1st Division (Thailand)

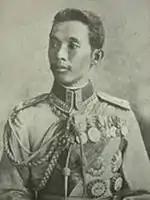
Prince Chirapravati Voradej, the Prince of Nakhon Chaisi was instrumental in reorganizing the army in 1905, he later served as Minister of Defence from 1910-1913.

The command of King Chulalongkorn formed the division in 1905 on the recommendation of the Prince Chirapravati Voradej, the director of operations of the Ministry of Defence. The Prince wanted to organize the Siamese army on European lines, comprising at least ten army divisions. By 1906, the 1st Division became fully recruited and garrisoned in Bangkok. In 1908, the army was once again reorganized, by this date the division was made up of five units (1st Infantry Regiment, King's Own Bodyguard, 2nd Infantry Regiment (the name later changed to 11th Infantry), 1st Cavalry Regiment, 1st Artillery Battery and the 1st Engineer Regiment). The 1st Division was then given the responsibility of protecting the king, his Grand Palace, the royal capital and the surrounding Menam basin.